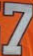
Number: 7